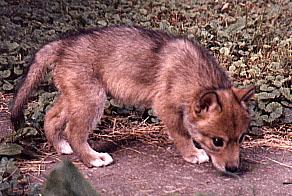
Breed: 217-n000079-dingo